Uffe Elbæk

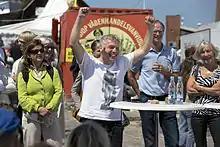
Uffe Elbaek in a public meeting in 2012

Elbæk won a seat in the Folketing for the Danish Social Liberal Party in the 2011 Danish parliamentary election. On 3 October 2011, he was appointed Culture Minister of Denmark in the government cabinet of Helle Thorning-Schmidt. He resigned from his minister position in December 2012 after criticism for holding five official gatherings at the organization AFUK - Akademiet For Utæmmet Kreativitet, where he previously held a chairman post, and where his husband was employed. He was later acquitted of all charges by the national audit agency of Denmark which concluded he hadn't had a conflict of interest. The Ministry was instead criticized for some other facets related to the case.